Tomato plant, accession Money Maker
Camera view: bottom (45 deg); turntable rotation: 60 degrees
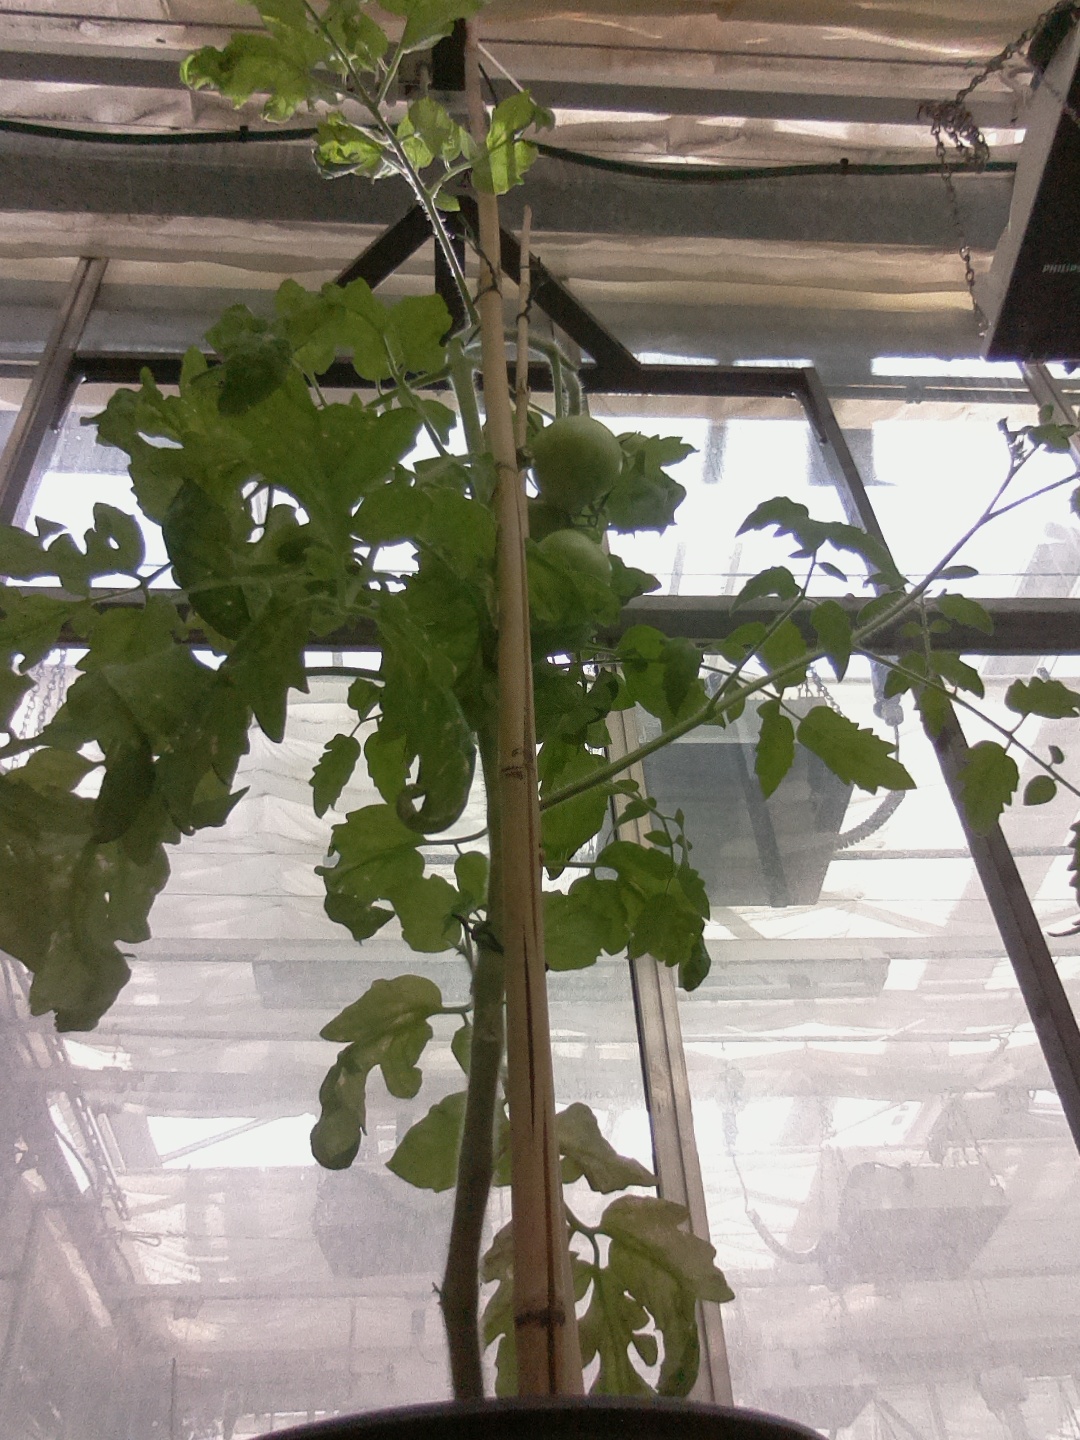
BBCH growth stage 79: 90% -100% of final fruit size